Tille trevally

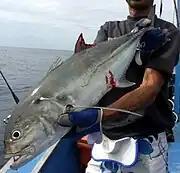
The smaller eye and colourless fins help distinguish the tille trevally from the bigeye trevally

The tille trevally is distributed through the tropical and subtropical waters of the Indian and west Pacific Oceans. In the western part of its range, the species distributed throughout South Africa and Madagascar waters north along the east African coast up to Tanzania, with an apparent break in its range from Tanzania to India. Its range continues from India east to South East Asia and the Indonesian Archipelago. The distribution extends south to northern Australia, north to Japan, and to Fiji in the east.